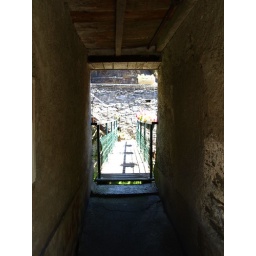
Mas Cabardes - passageway from house to small footbridge over river